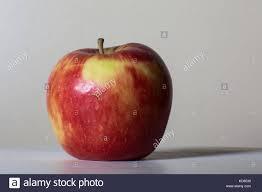
Label: apples